Describe the emotion expressed in this image:  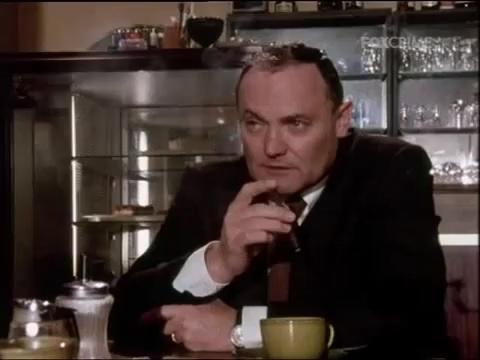
This person displays Fear, valence and arousal with high intensity.